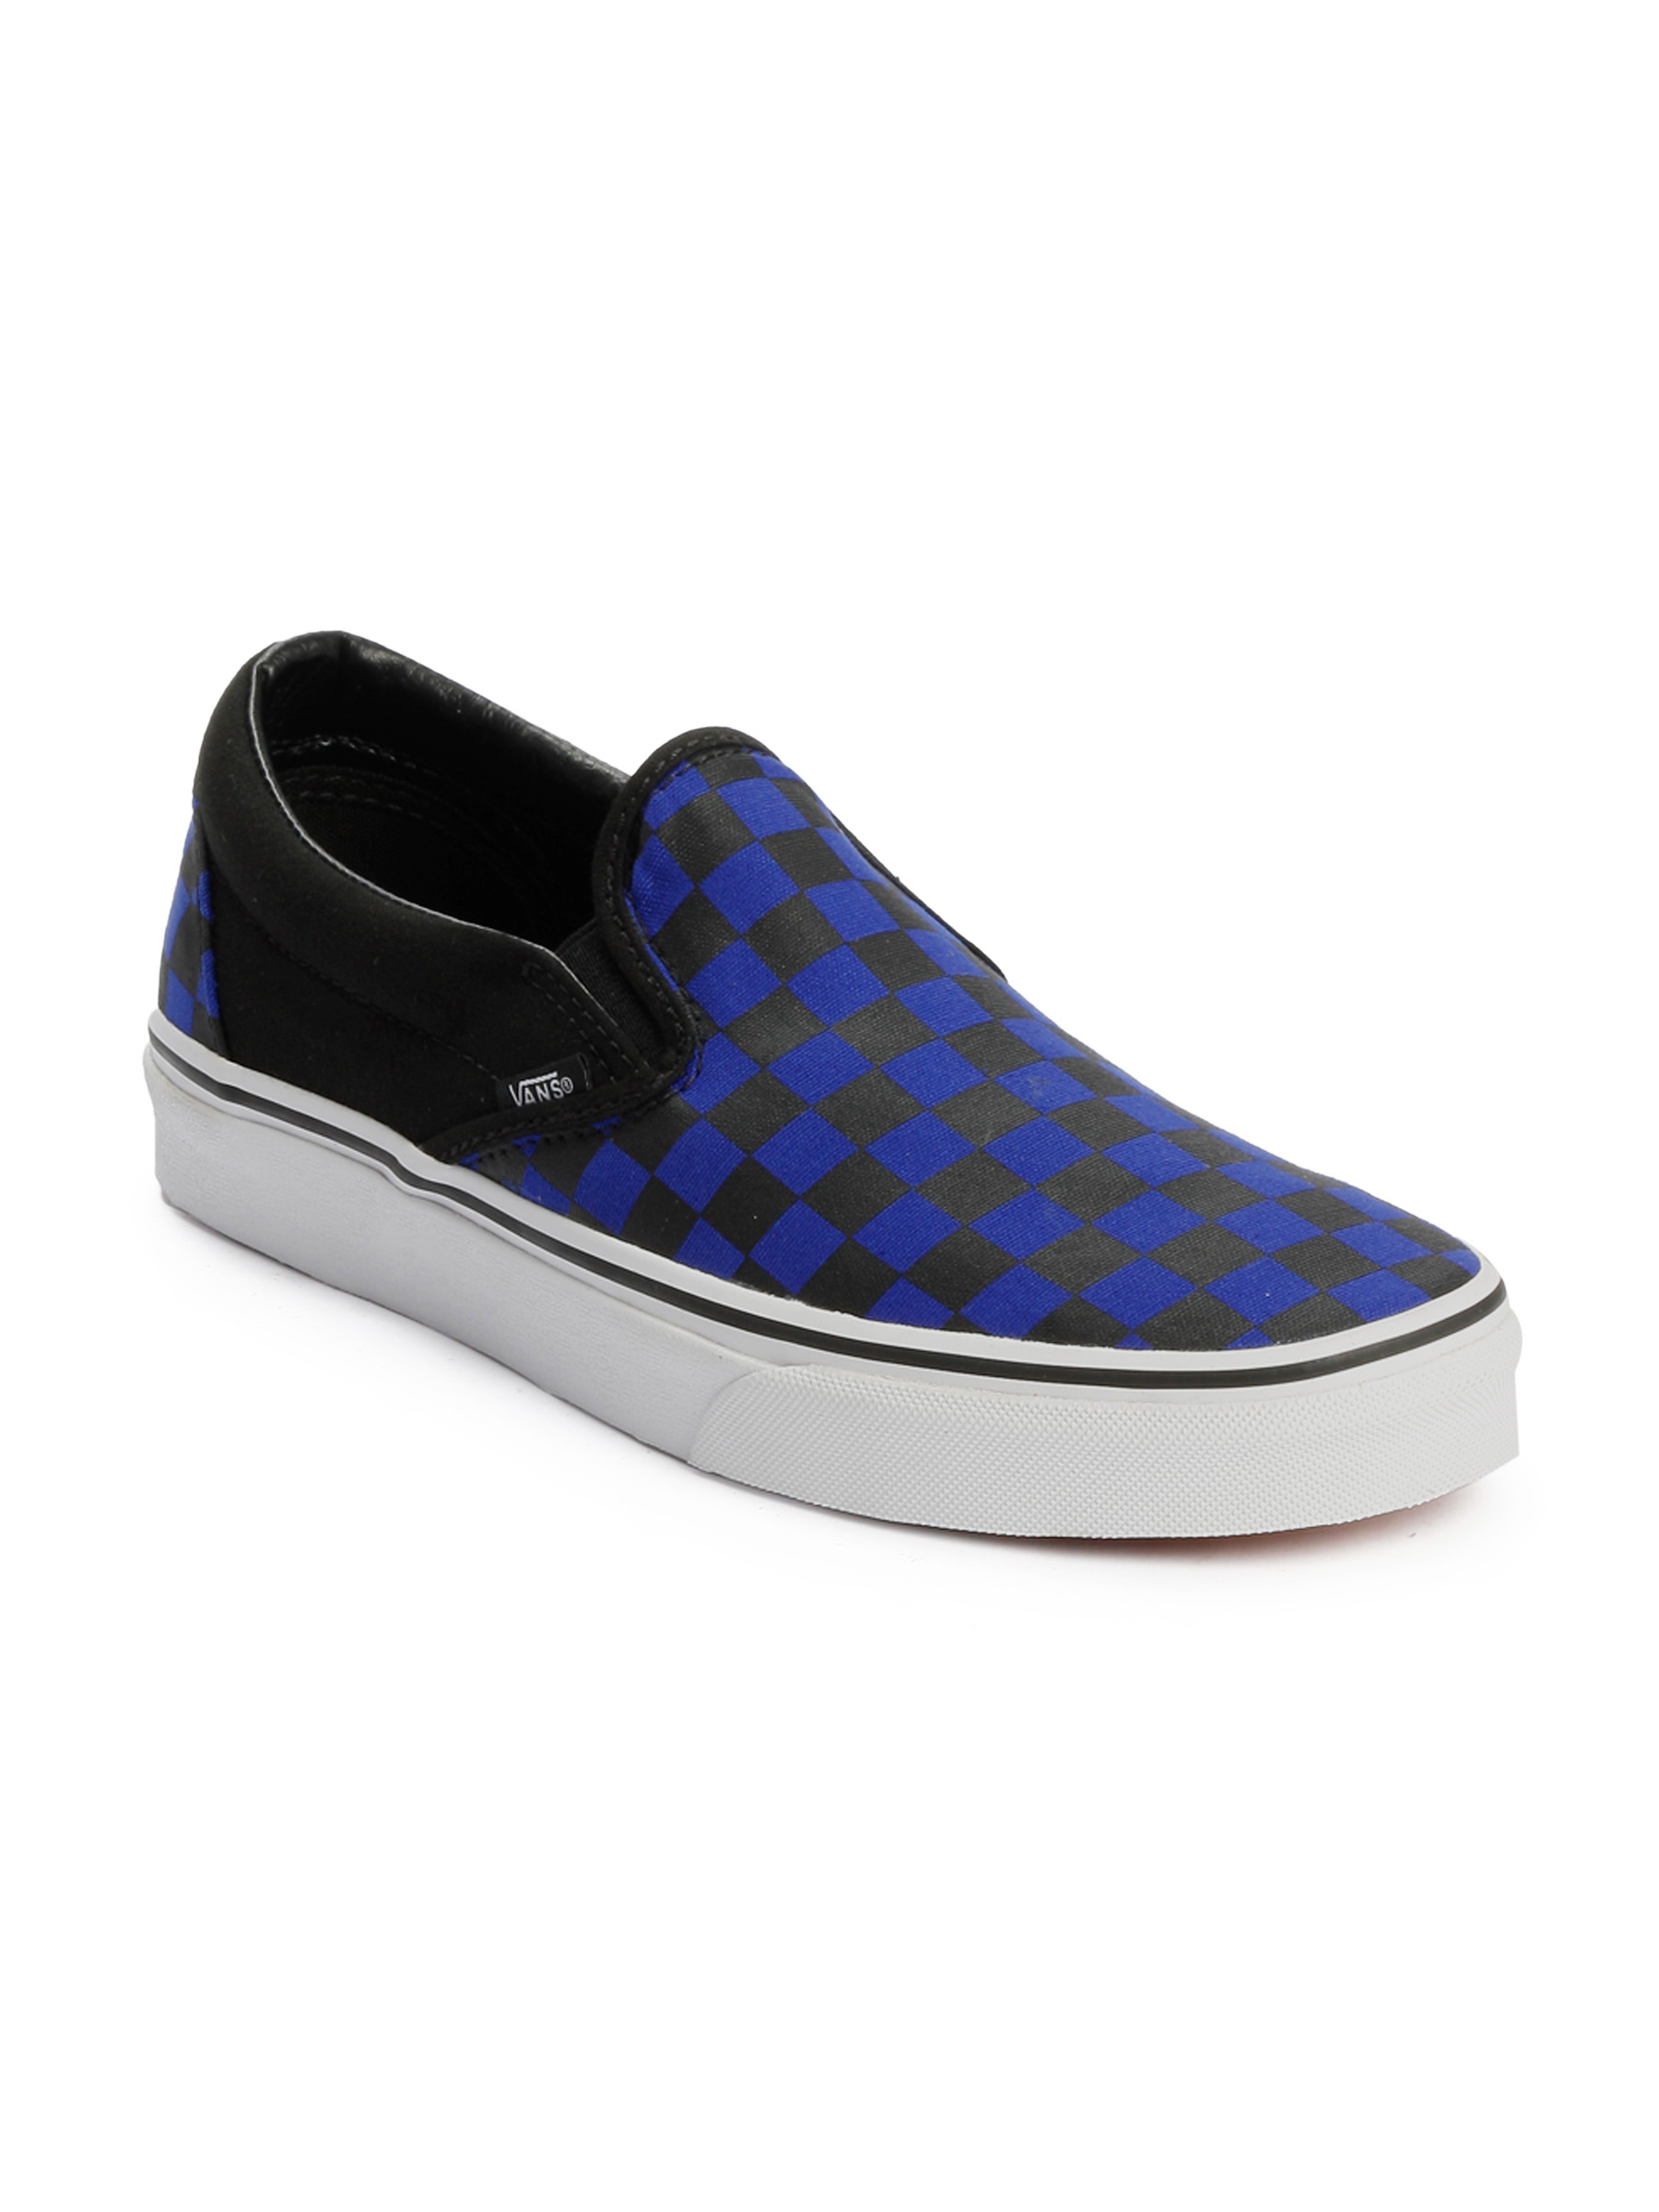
Vans unisex Classic Slip-On Black Casual Shoes
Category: Footwear / Shoes / Casual Shoes
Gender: Unisex
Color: Black
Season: Fall 2011
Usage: Casual